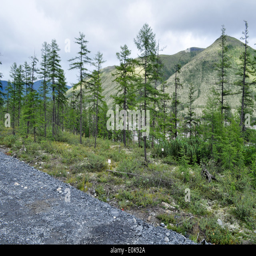
mountains in the late summer .